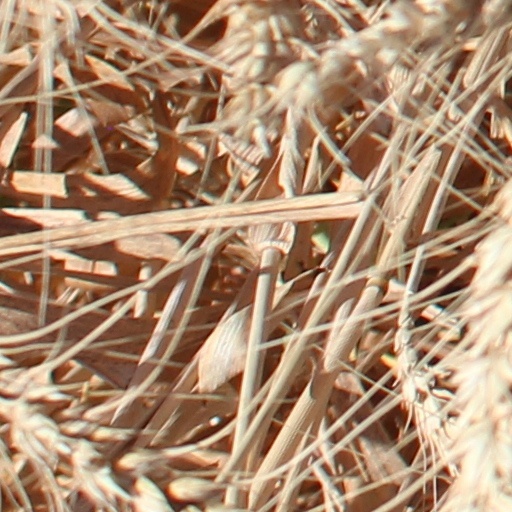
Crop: wheat